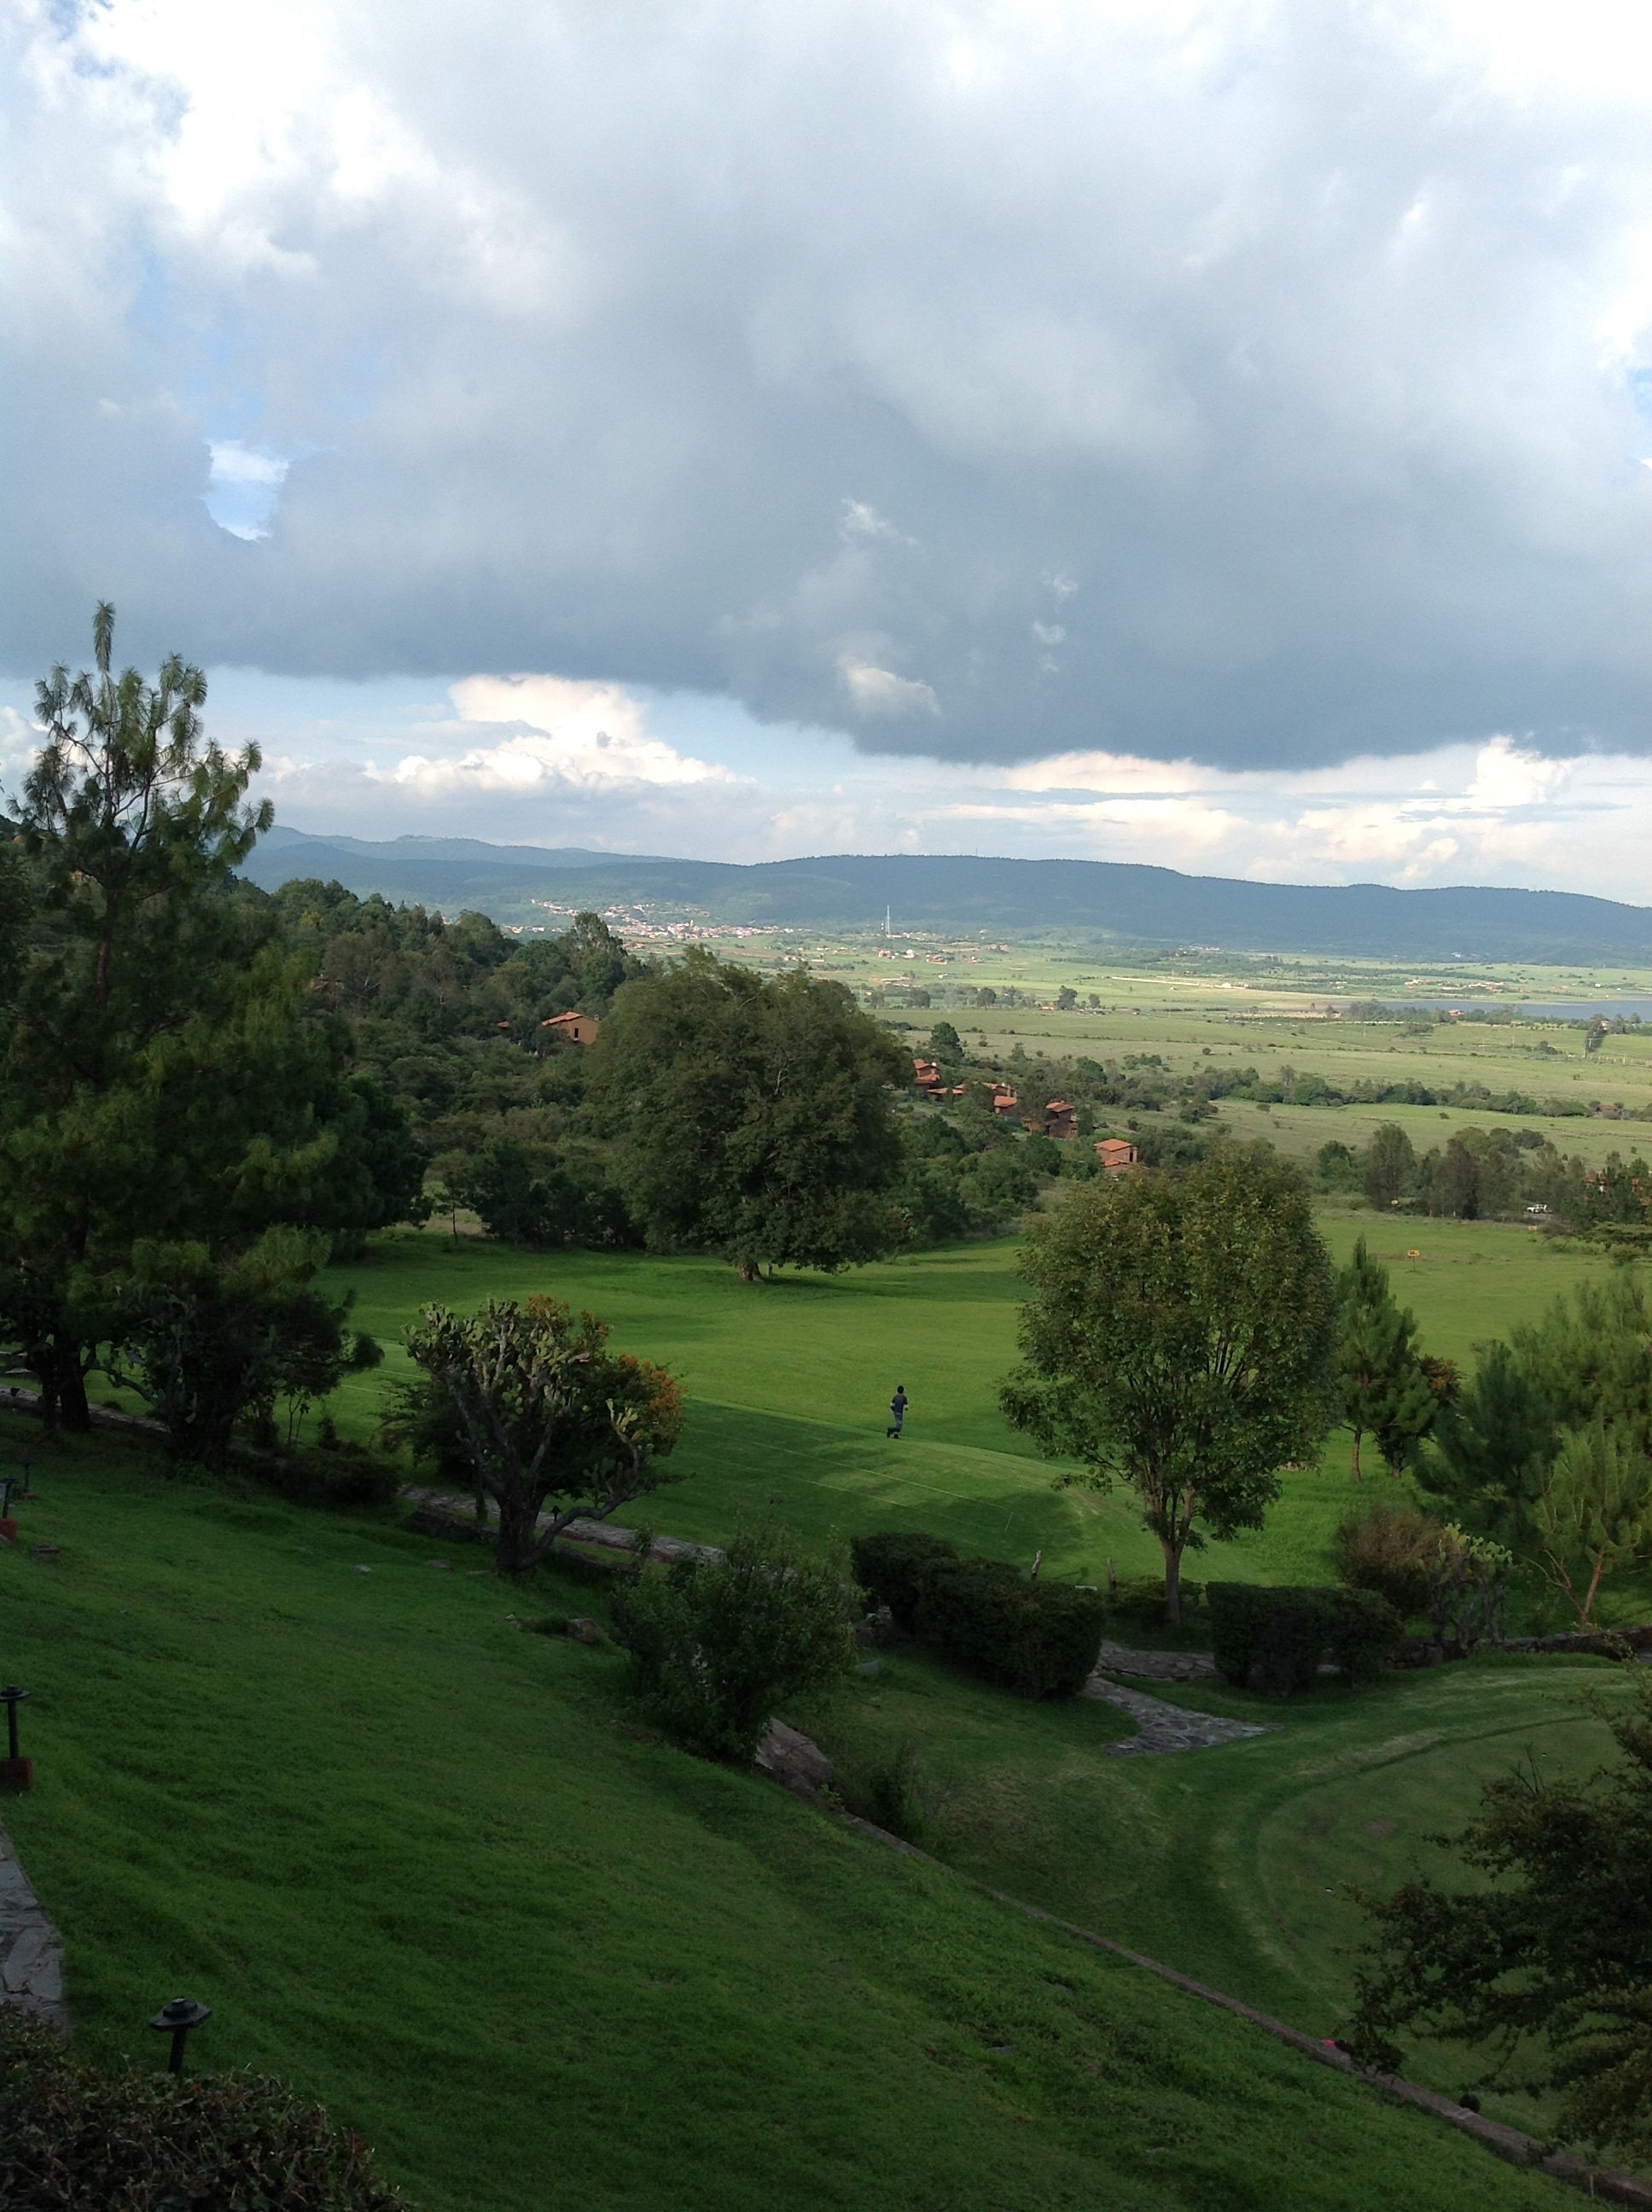
landscape, tree, nature, grass, horizon, mountain, cloud, structure, sky, field, lawn, meadow, air, hill, wind, green, relax, peace, golf course, golf club, outdoors, clouds, background, estate, rural area, fresh air, aerial photography, sport venue